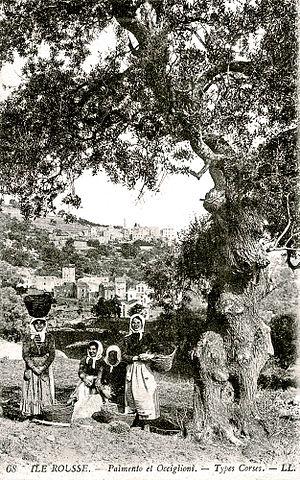
Oliviers à Santa-Reparata-di-Balagna
L'huile d'olive de Corse est protégée par une appellation d'origine contrôlée à la suite d'une enquête diligentée par l'INAO, en 2004, et par une appellation d'origine protégée, au niveau européen depuis 2011. Elle est produite dans les départements des Haute-Corse et de Corse-du-Sud, couvre 2 100 hectares et concerne 297 communes de l'île.